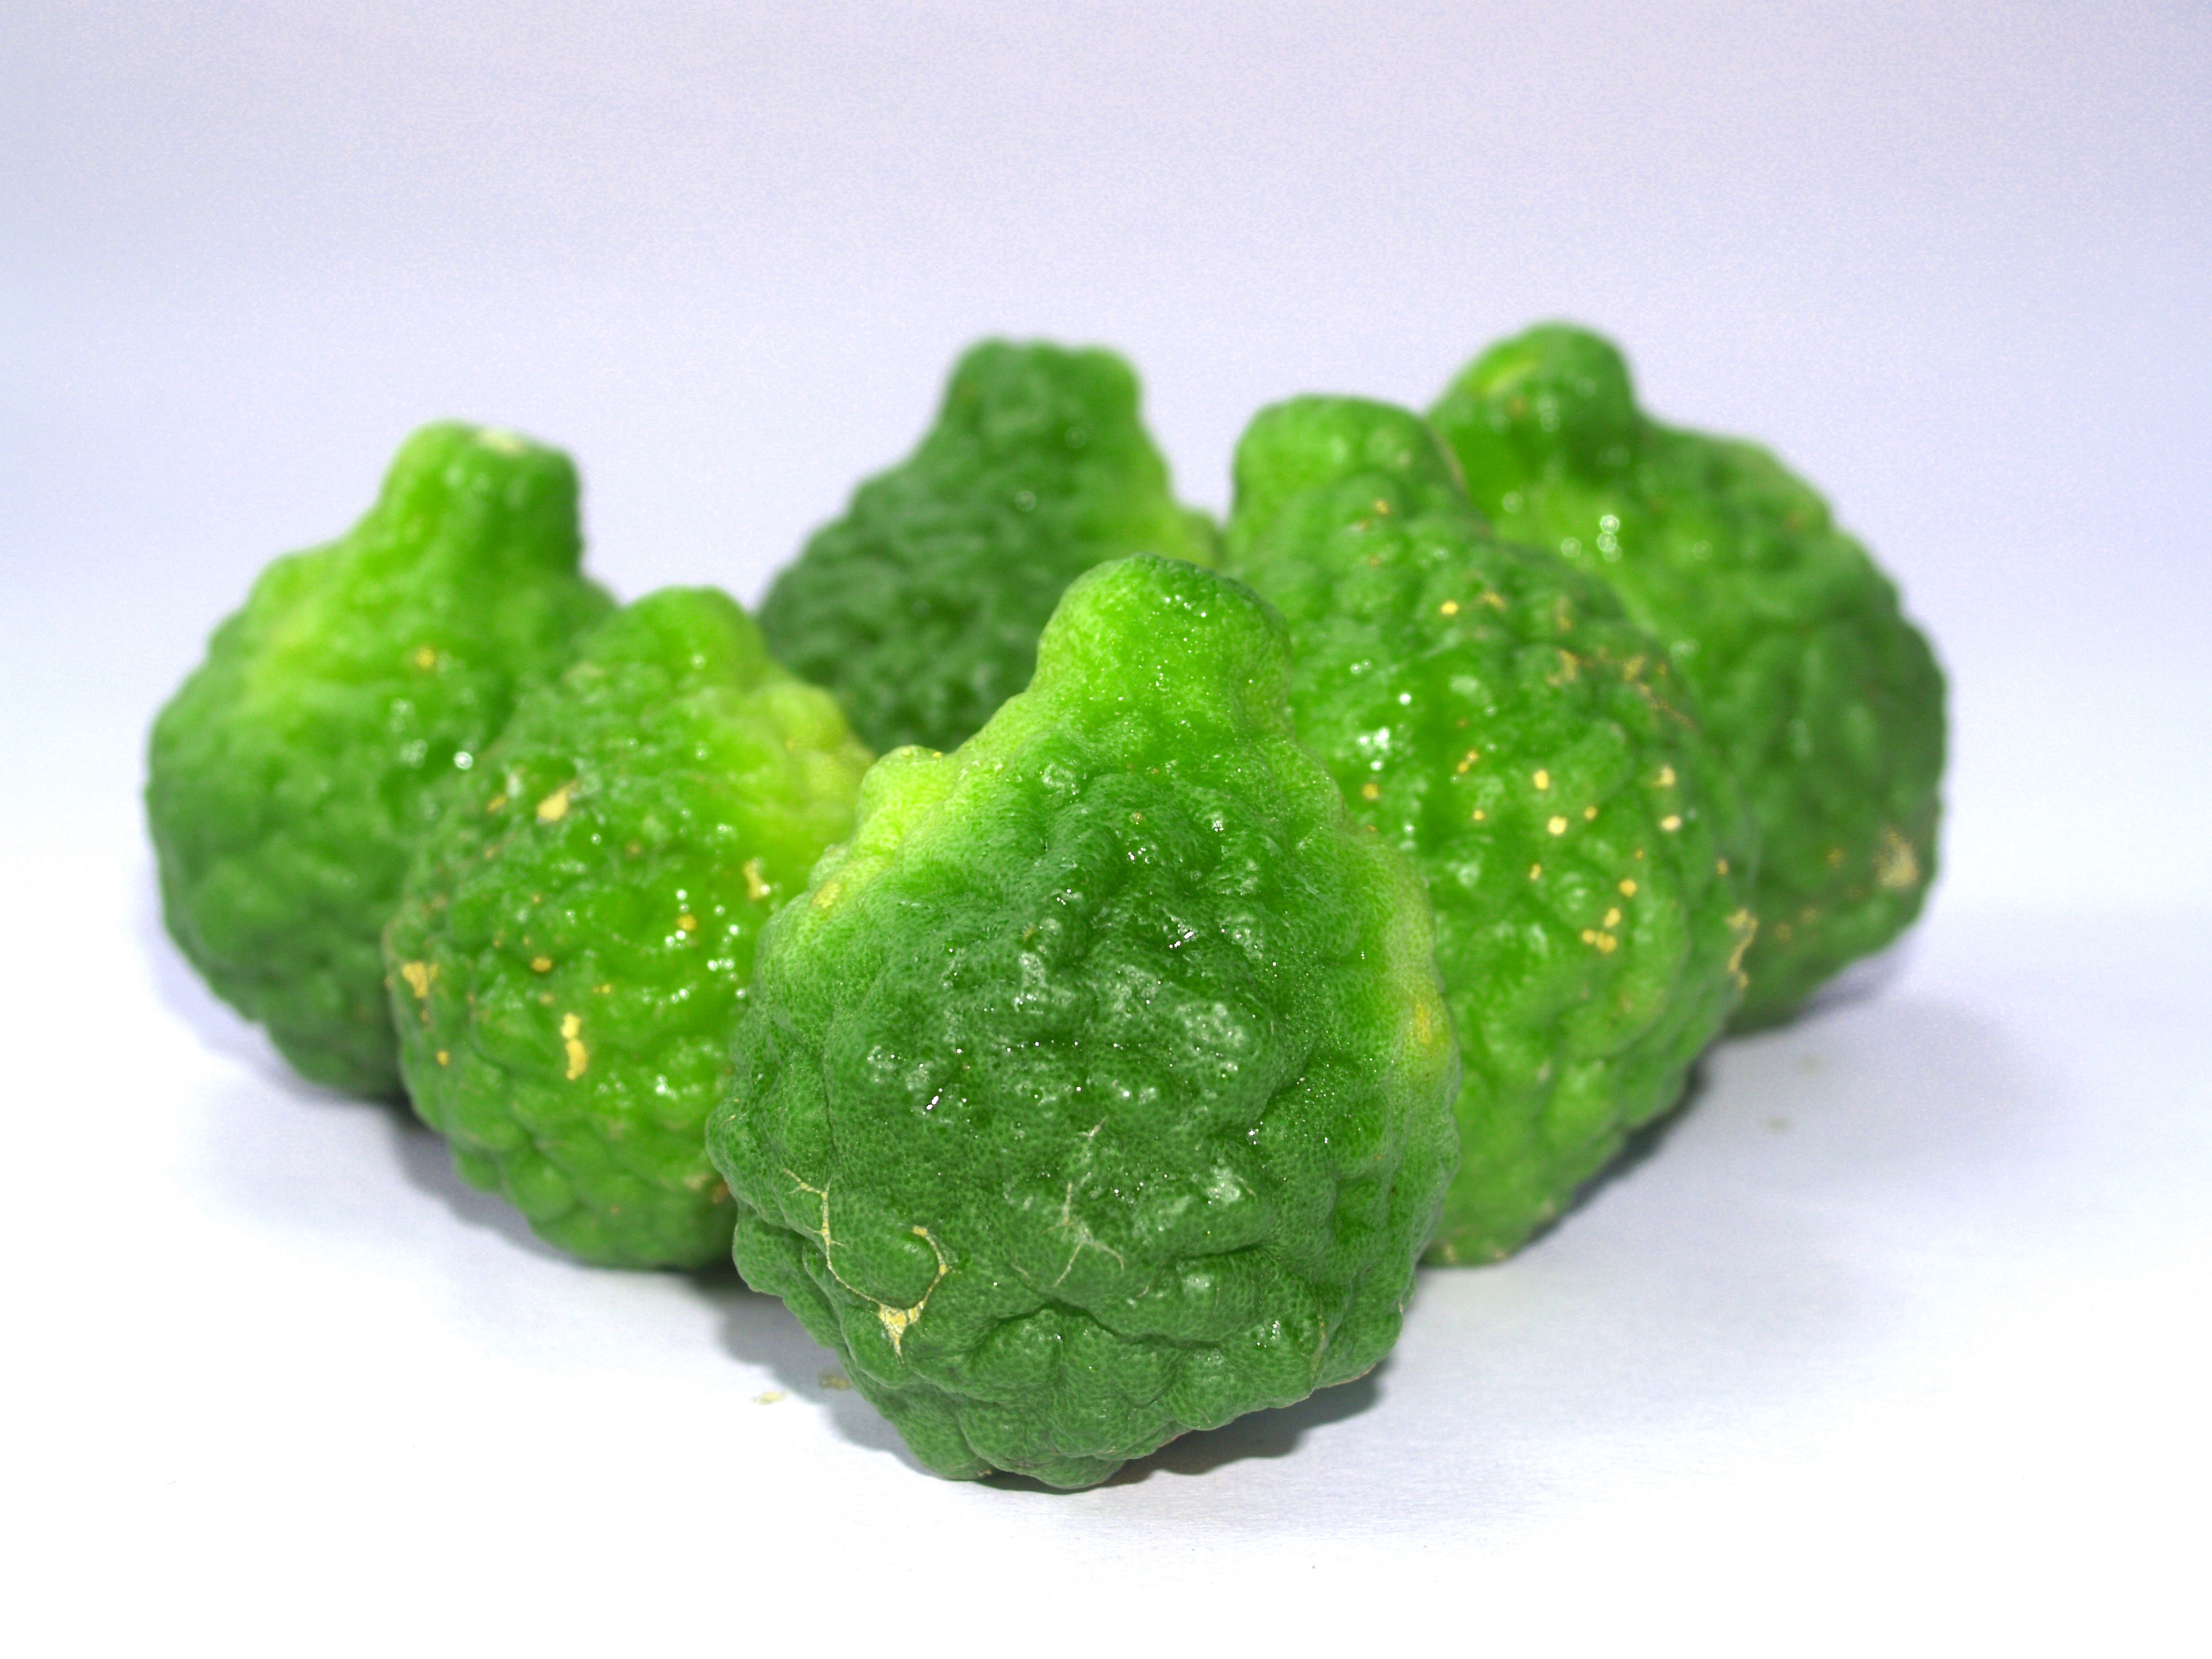
plant, hair, fruit, leaf, flower, isolated, food, green, cooking, ingredient, herb, produce, vegetable, tropical, natural, fresh, asia, ancient, rough, dessert, cuisine, lemon, thailand, lime, algae, raw, thai, jade, organic, citrus, herbal, bergamot, flowering plant, green algae, kaffir, land plant, gummi candy